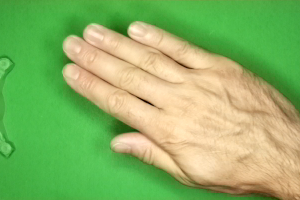
Label: paper